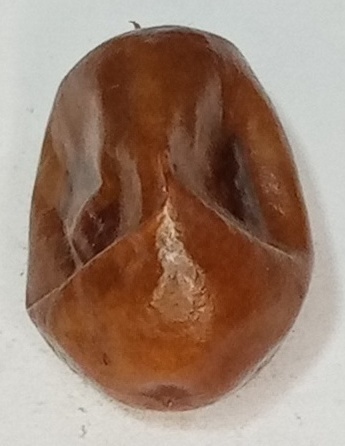
Variety: fasli-toto
Size: medium
Grade: grade-1